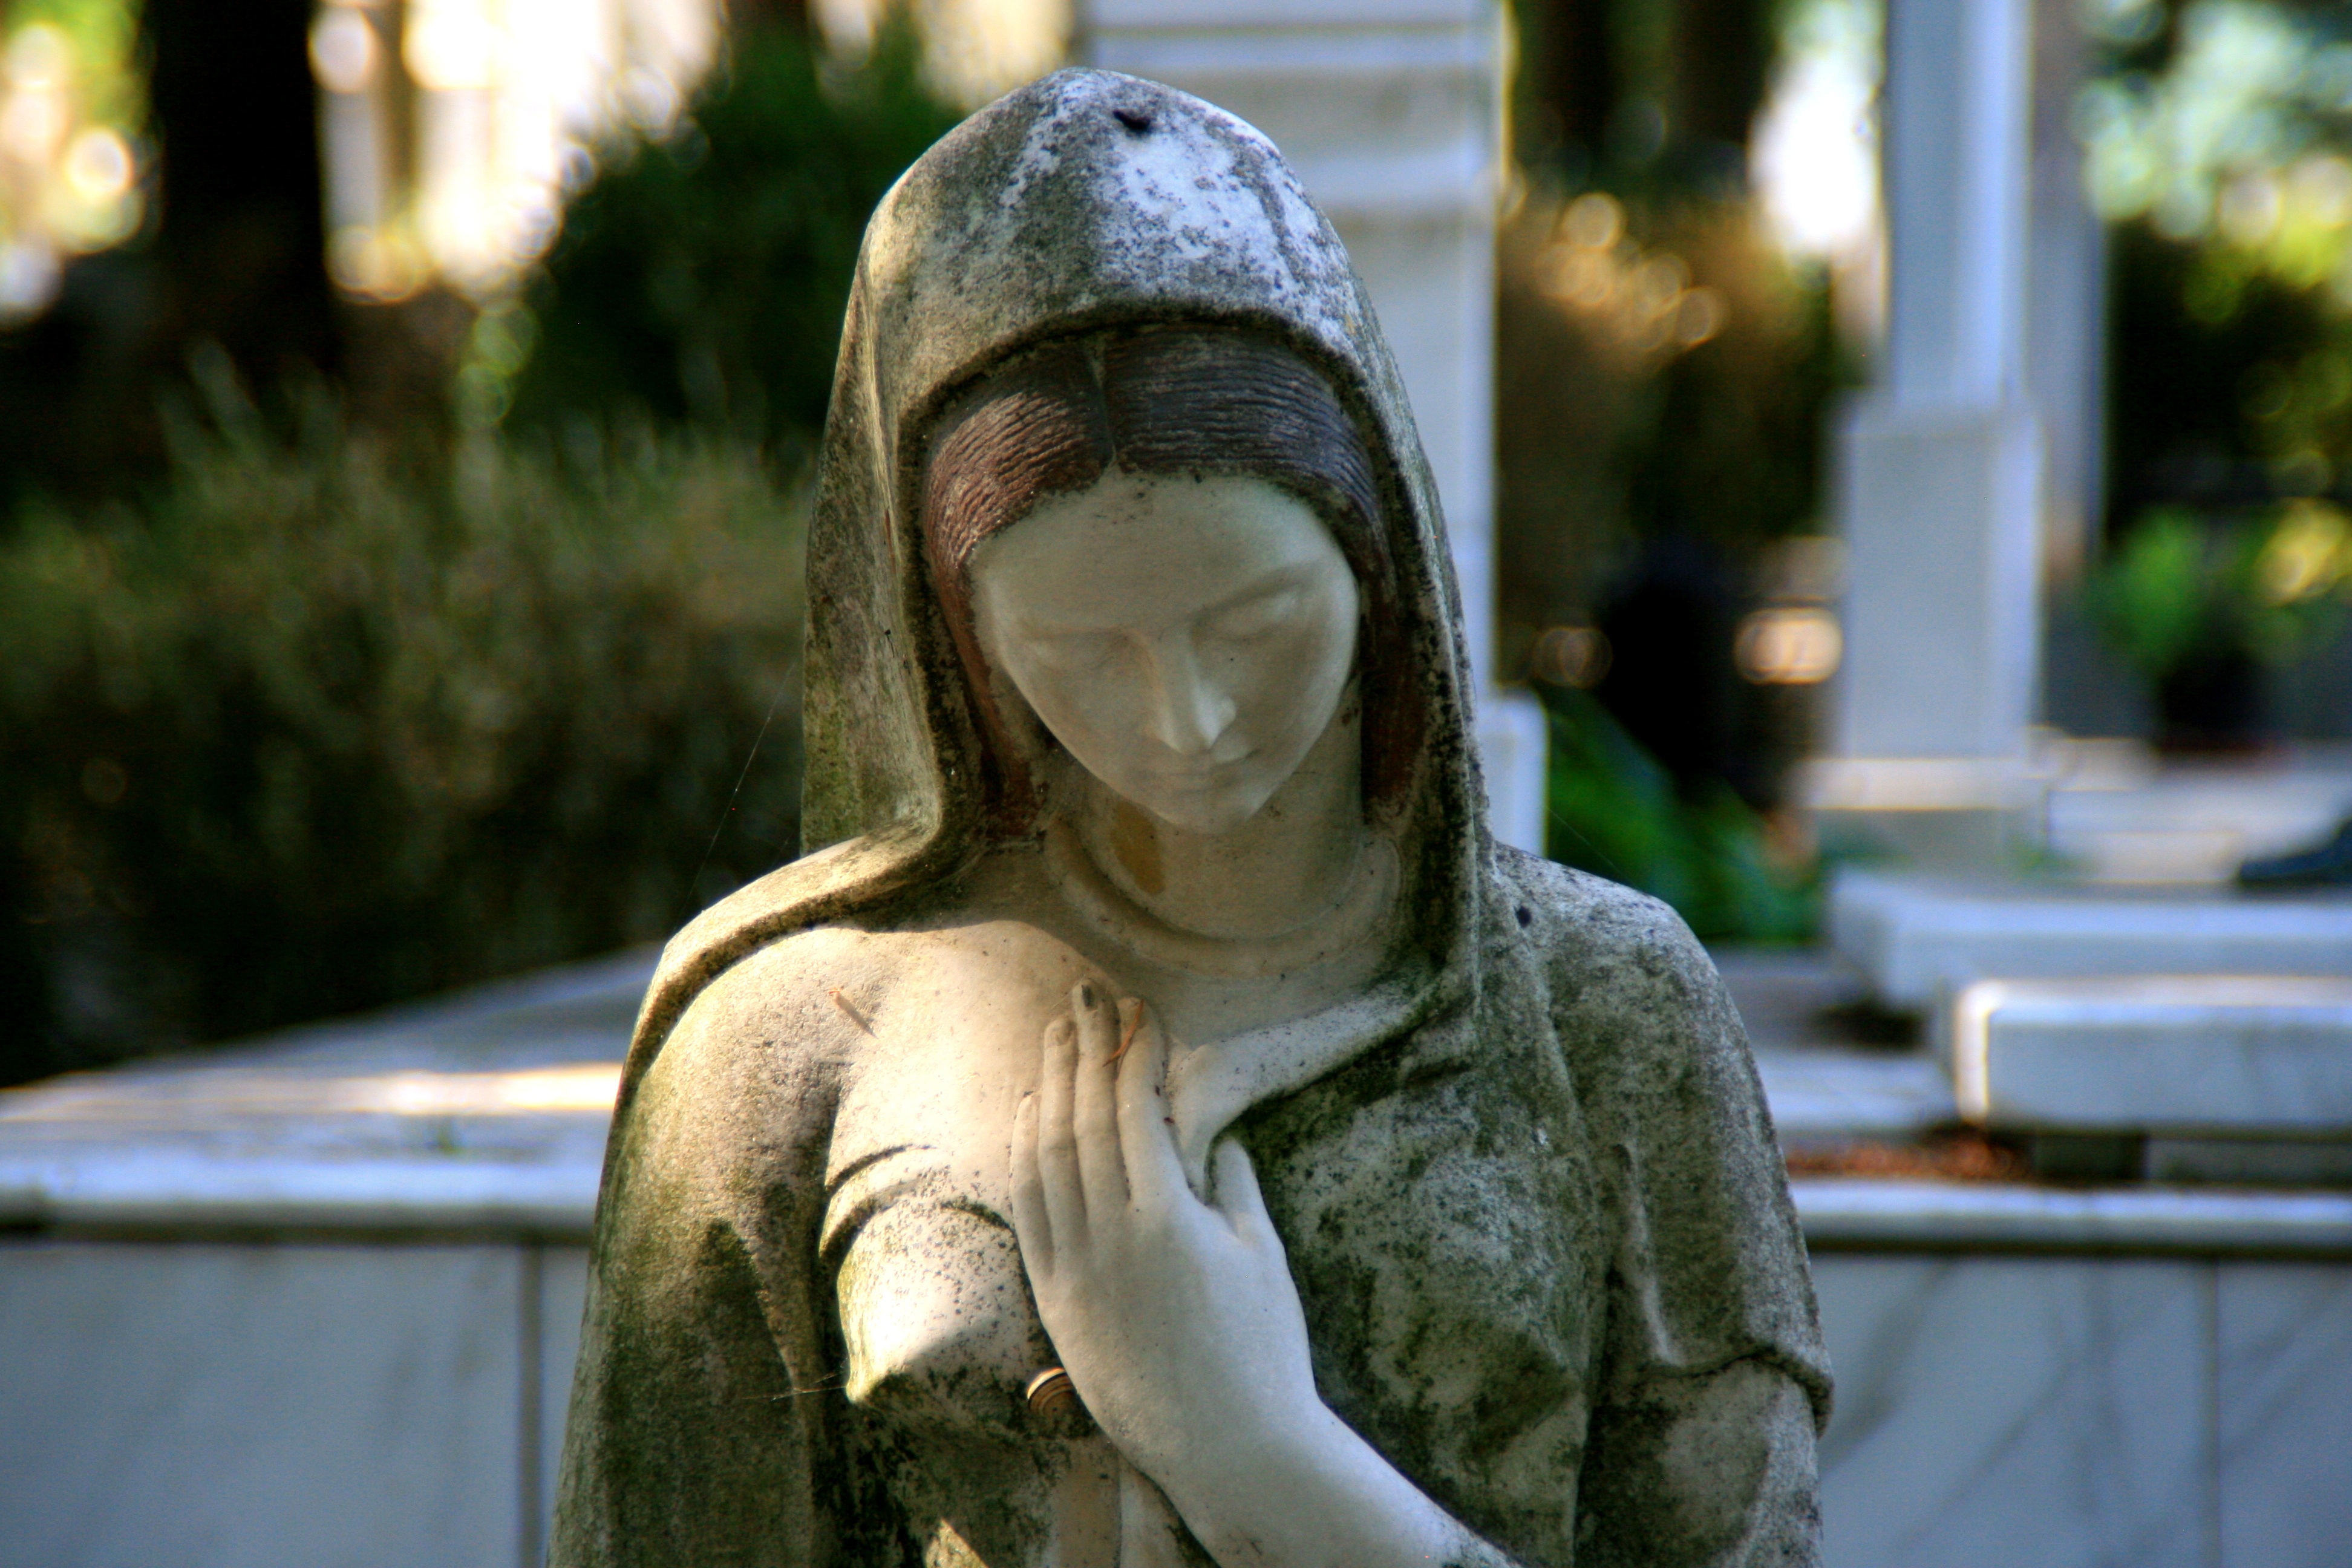
woman, monument, statue, green, clothing, sculpture, art, temple, head, the virgin mary